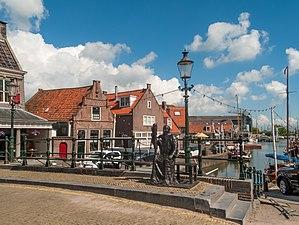
Monnikendam est une ville de la province de Hollande-Septentrionale dans la commune de Waterland. Elle est située sur le bord de l'IJsselmeer.